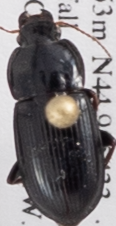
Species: Harpalus opacipennis
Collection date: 2018-06-28
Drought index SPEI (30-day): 0.814
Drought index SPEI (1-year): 2.09
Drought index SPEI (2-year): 1.106